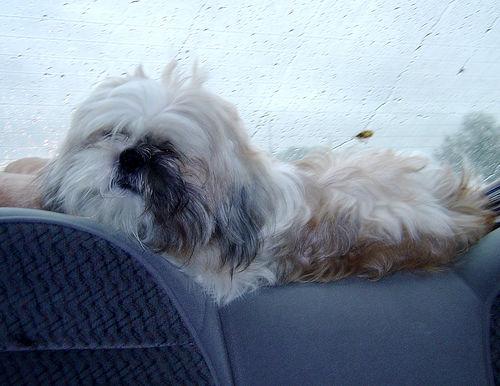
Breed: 361-n000123-Shih_Tzu